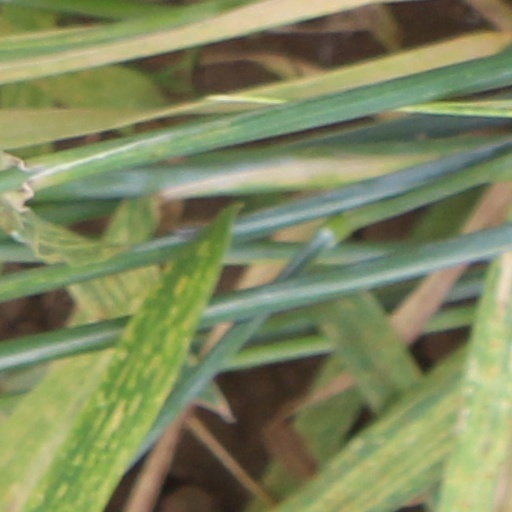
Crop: wheat